Scott McLaughlin

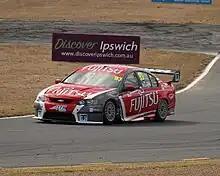
McLaughlin scored his first race win at Queensland Raceway in 2011, driving a Ford BF Falcon prepared by Stone Brothers Racing.

McLaughlin was signed by SBR to contest the 2010 Fujitsu V8 Supercar Series in a BF Falcon. Due to his limited racing experience in cars, McLaughlin was unable to attain the required competition licence to compete in the first round of the series; he instead took part in the first two rounds of the Australian Mini Challenge and completed a single round of the Victorian Formula Ford Series. He eventually made his debut in the second round at Queensland Raceway, becoming the youngest ever driver to race a V8 Supercar. McLaughlin qualified in seventh position, just under a second behind the pole position time of championship leader Steve Owen, and finished ninth in the first race of the weekend. The finishing order of the top ten was reversed to form the grid for Race 2, meaning that McLaughlin started the second race on the front row. He overheated the clutch during the start procedure and was unable to move his car when the race started. He was hit by Owen Kelly and Ryan Hansford, with the car suffering severe damage and taking McLaughlin out of the rest of the event. He went on to finish the season twelfth in the championship, with a best qualifying result of second at Sydney Olympic Park and a best race result of fourth at Winton Motor Raceway. McLaughlin suffered a heavy crash at Mount Panorama, hitting the wall at the Reid Park section of the circuit during the first race of the weekend.